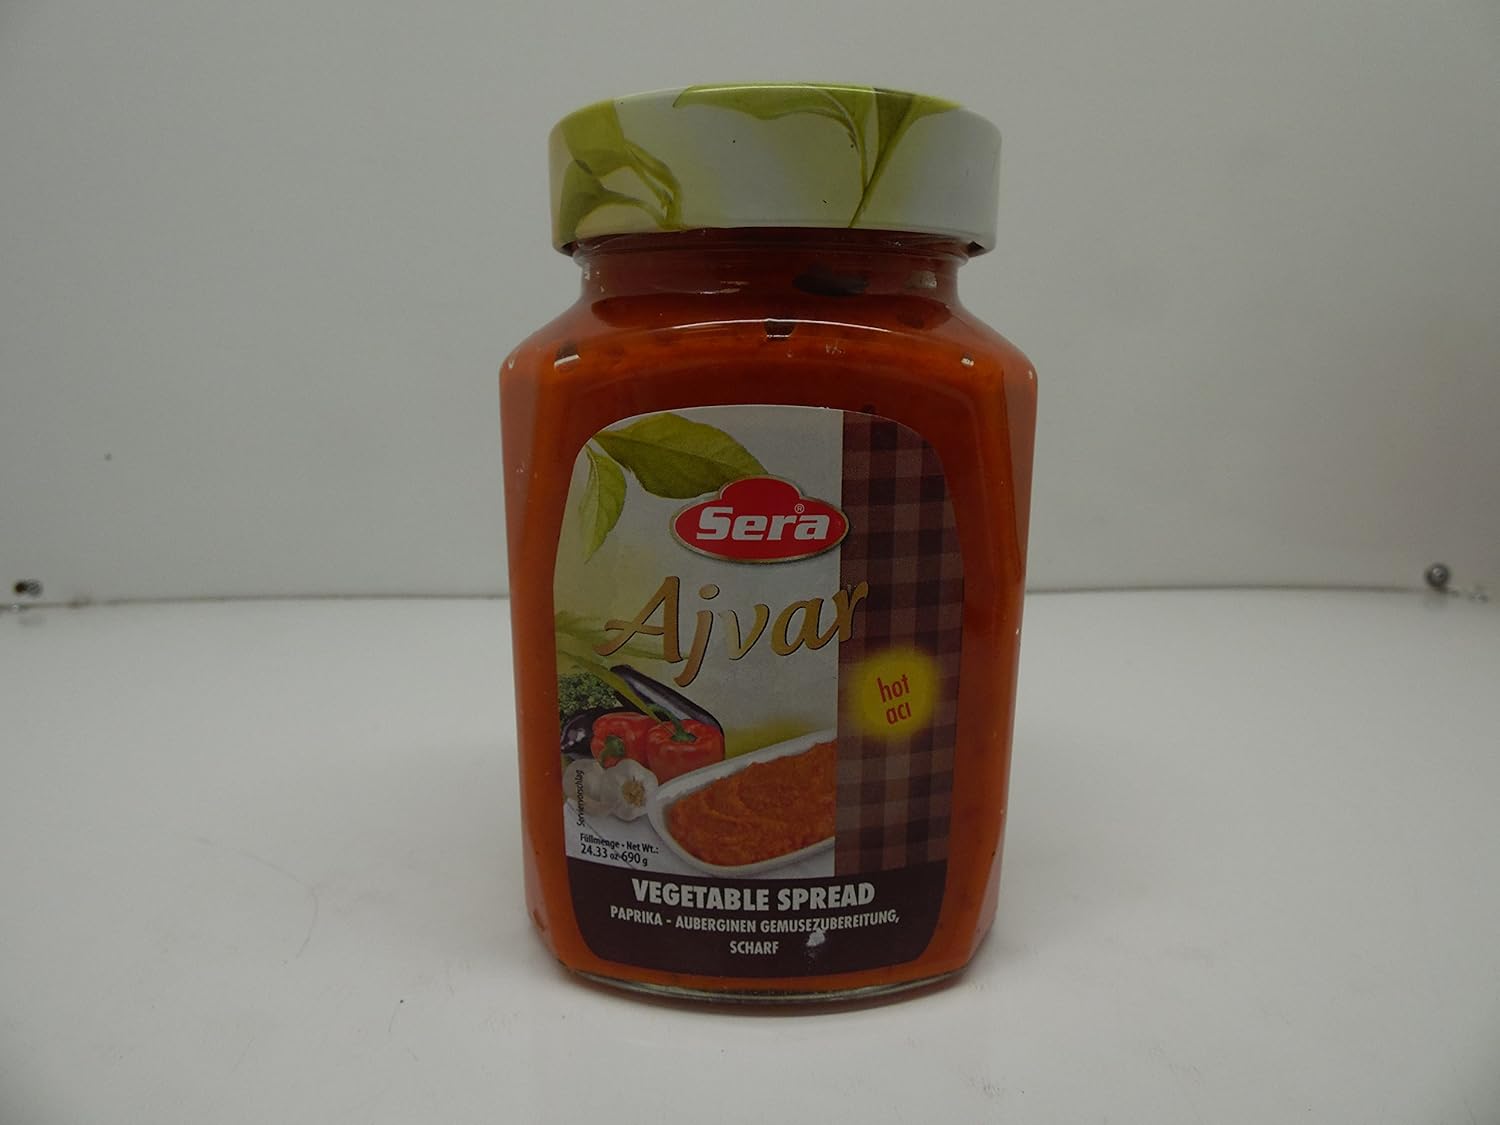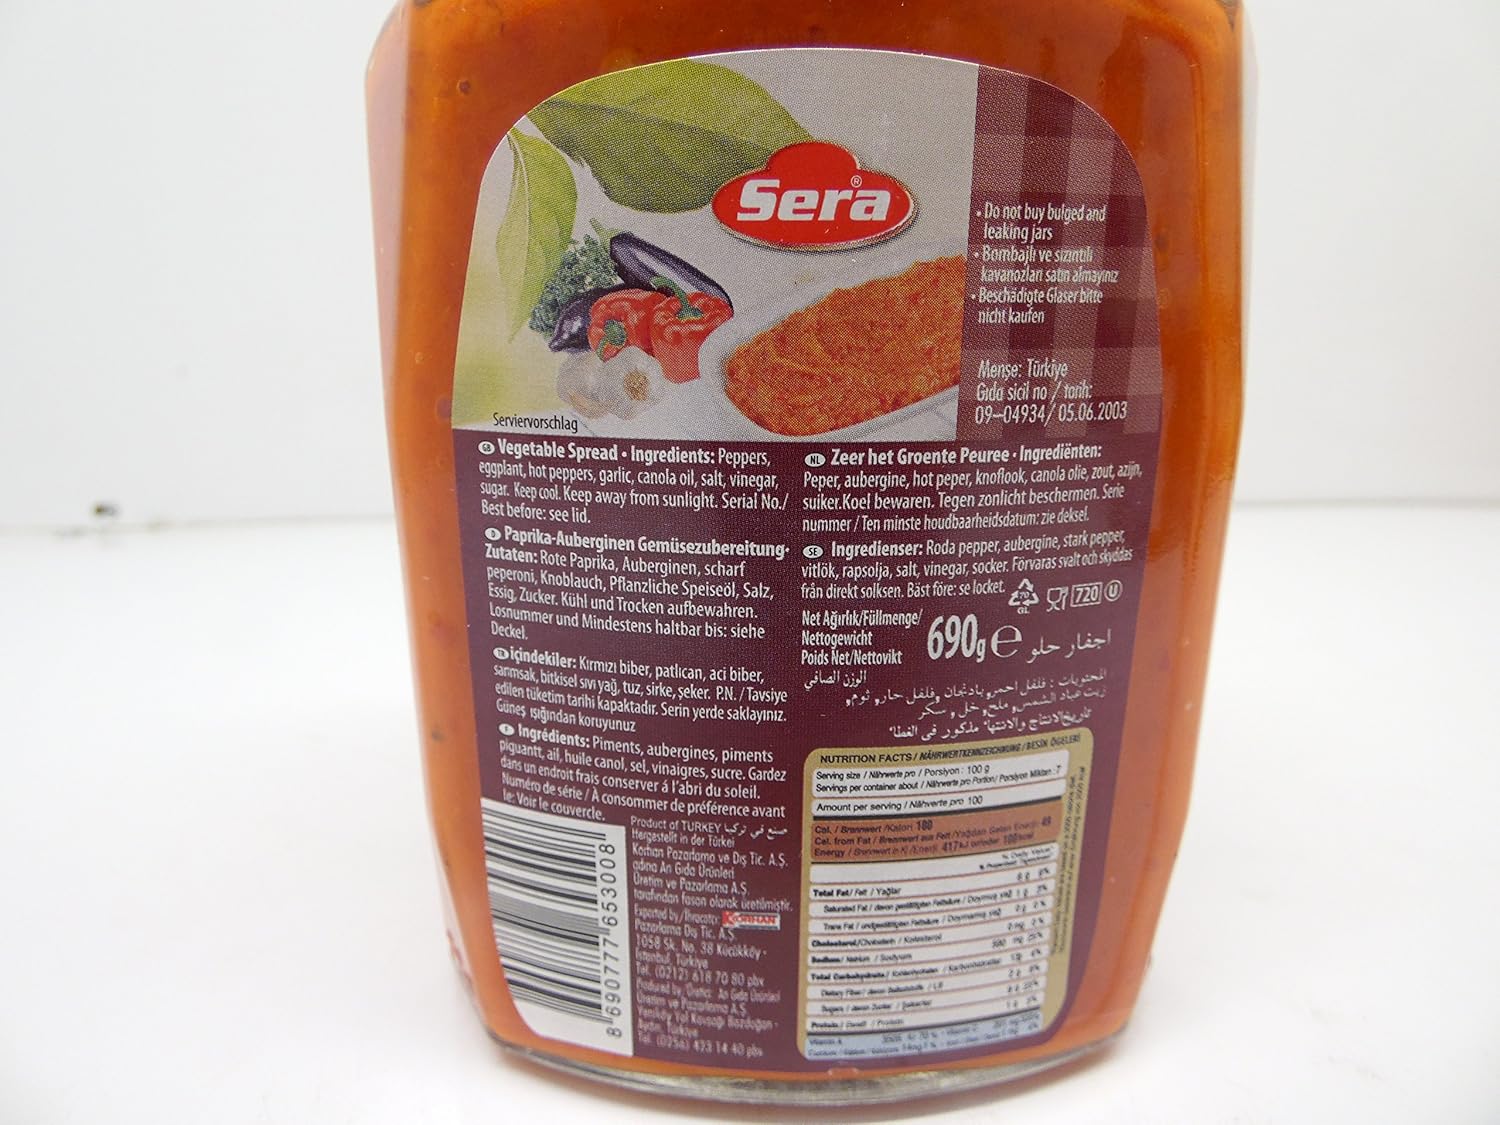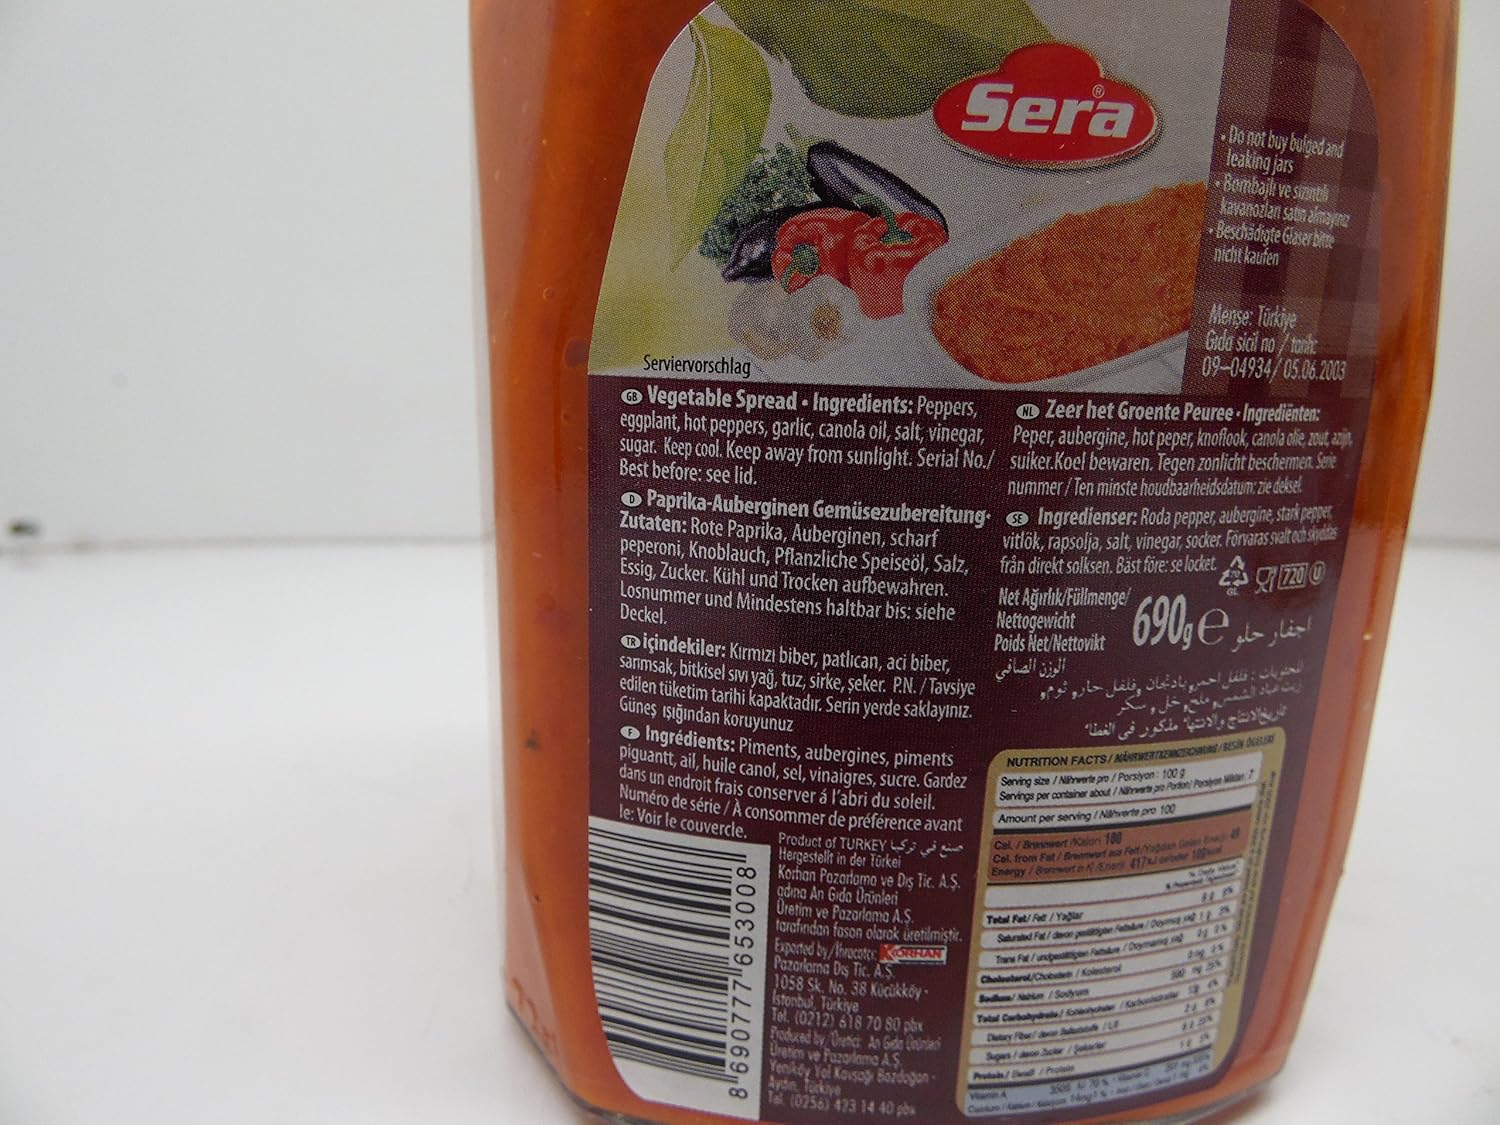
Sera Turkish Hot Ajvar Vegetable Spread 24.33oz (690g) (Acili Ajvar)
Category: Grocery
Ingredients: Red Peppers Eggplant Hot peppers Sugar Garlic Salt Spices
Features: Sera Turkish Ajvar | Halal product | 690g